Original Mountain Marathon

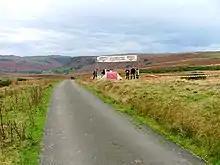
Road to Swindale

The Original Mountain Marathon (OMM), formerly known as the Karrimor International Mountain Marathon (or KIMM), and initially simply The Karrimor, is an annual two-day Mountain event, held in October in a different region across the UK each year. It was first held in 1968 and continues today. Gerry Charnley, a skilled mountaineer and orienteer, designed the KIMM to test orienteering skills in extreme circumstances; the full-length KIMM course is a double-marathon length race. Each team must carry all their gear, including equipment for an overnight camp. Moreover, the course is not disclosed until the race begins, so each team must have good navigation skills. Some have called the KIMM the forerunner of modern adventure racing.